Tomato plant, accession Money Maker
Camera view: bottom (45 deg); turntable rotation: 60 degrees
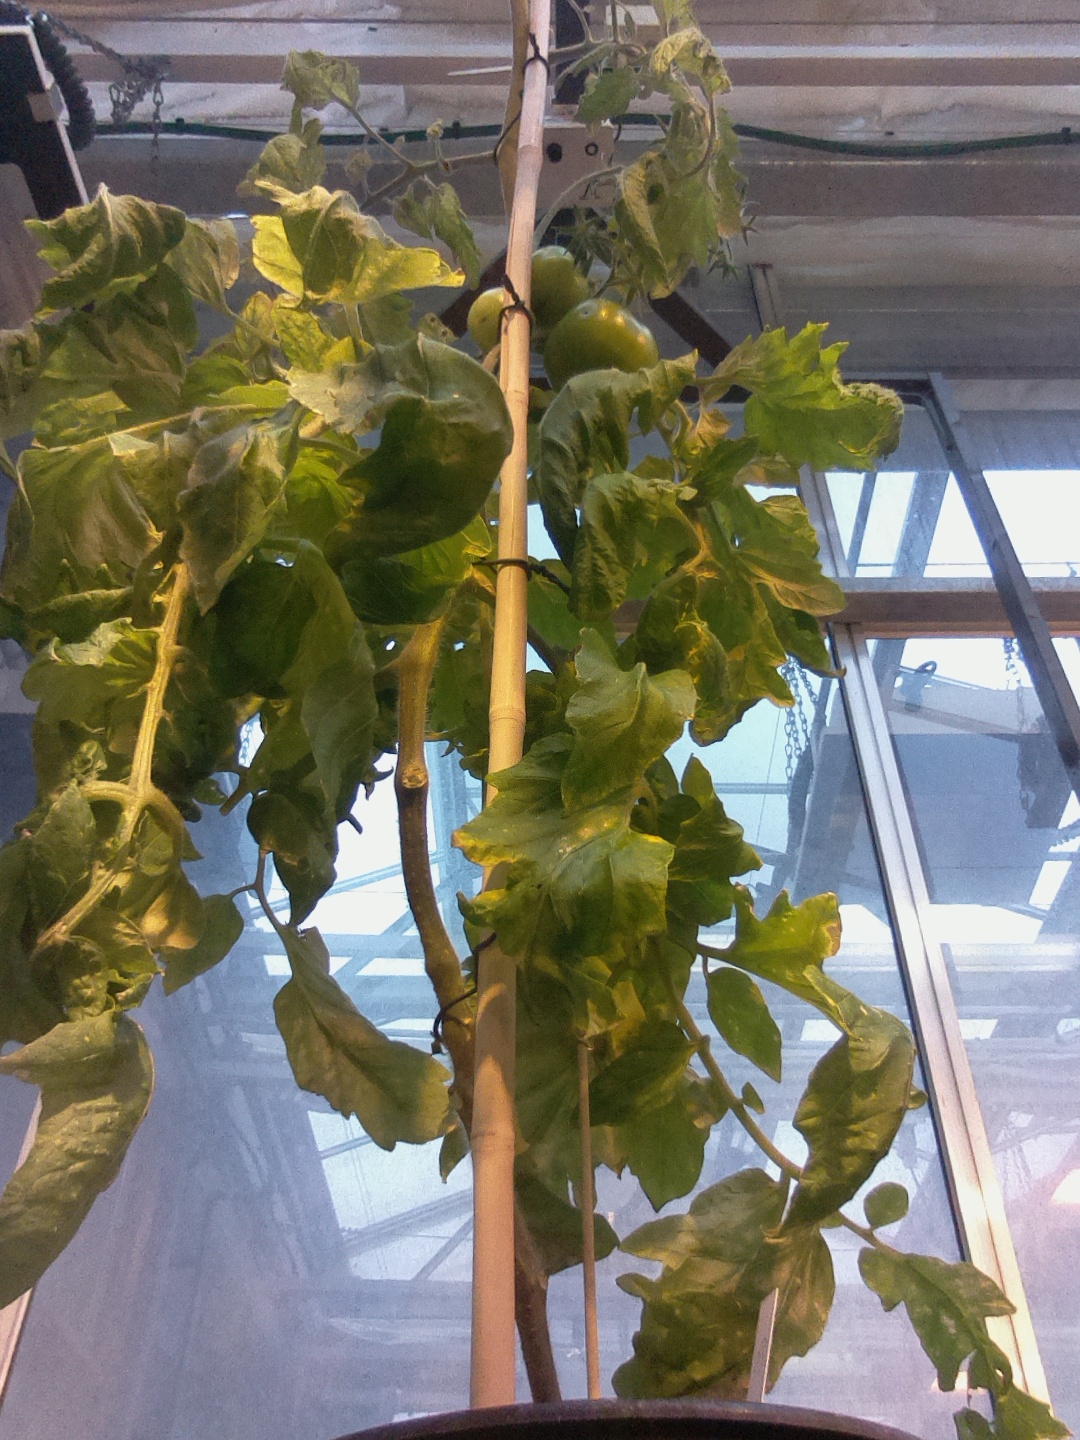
BBCH growth stage 79: 90% -100% of final fruit size